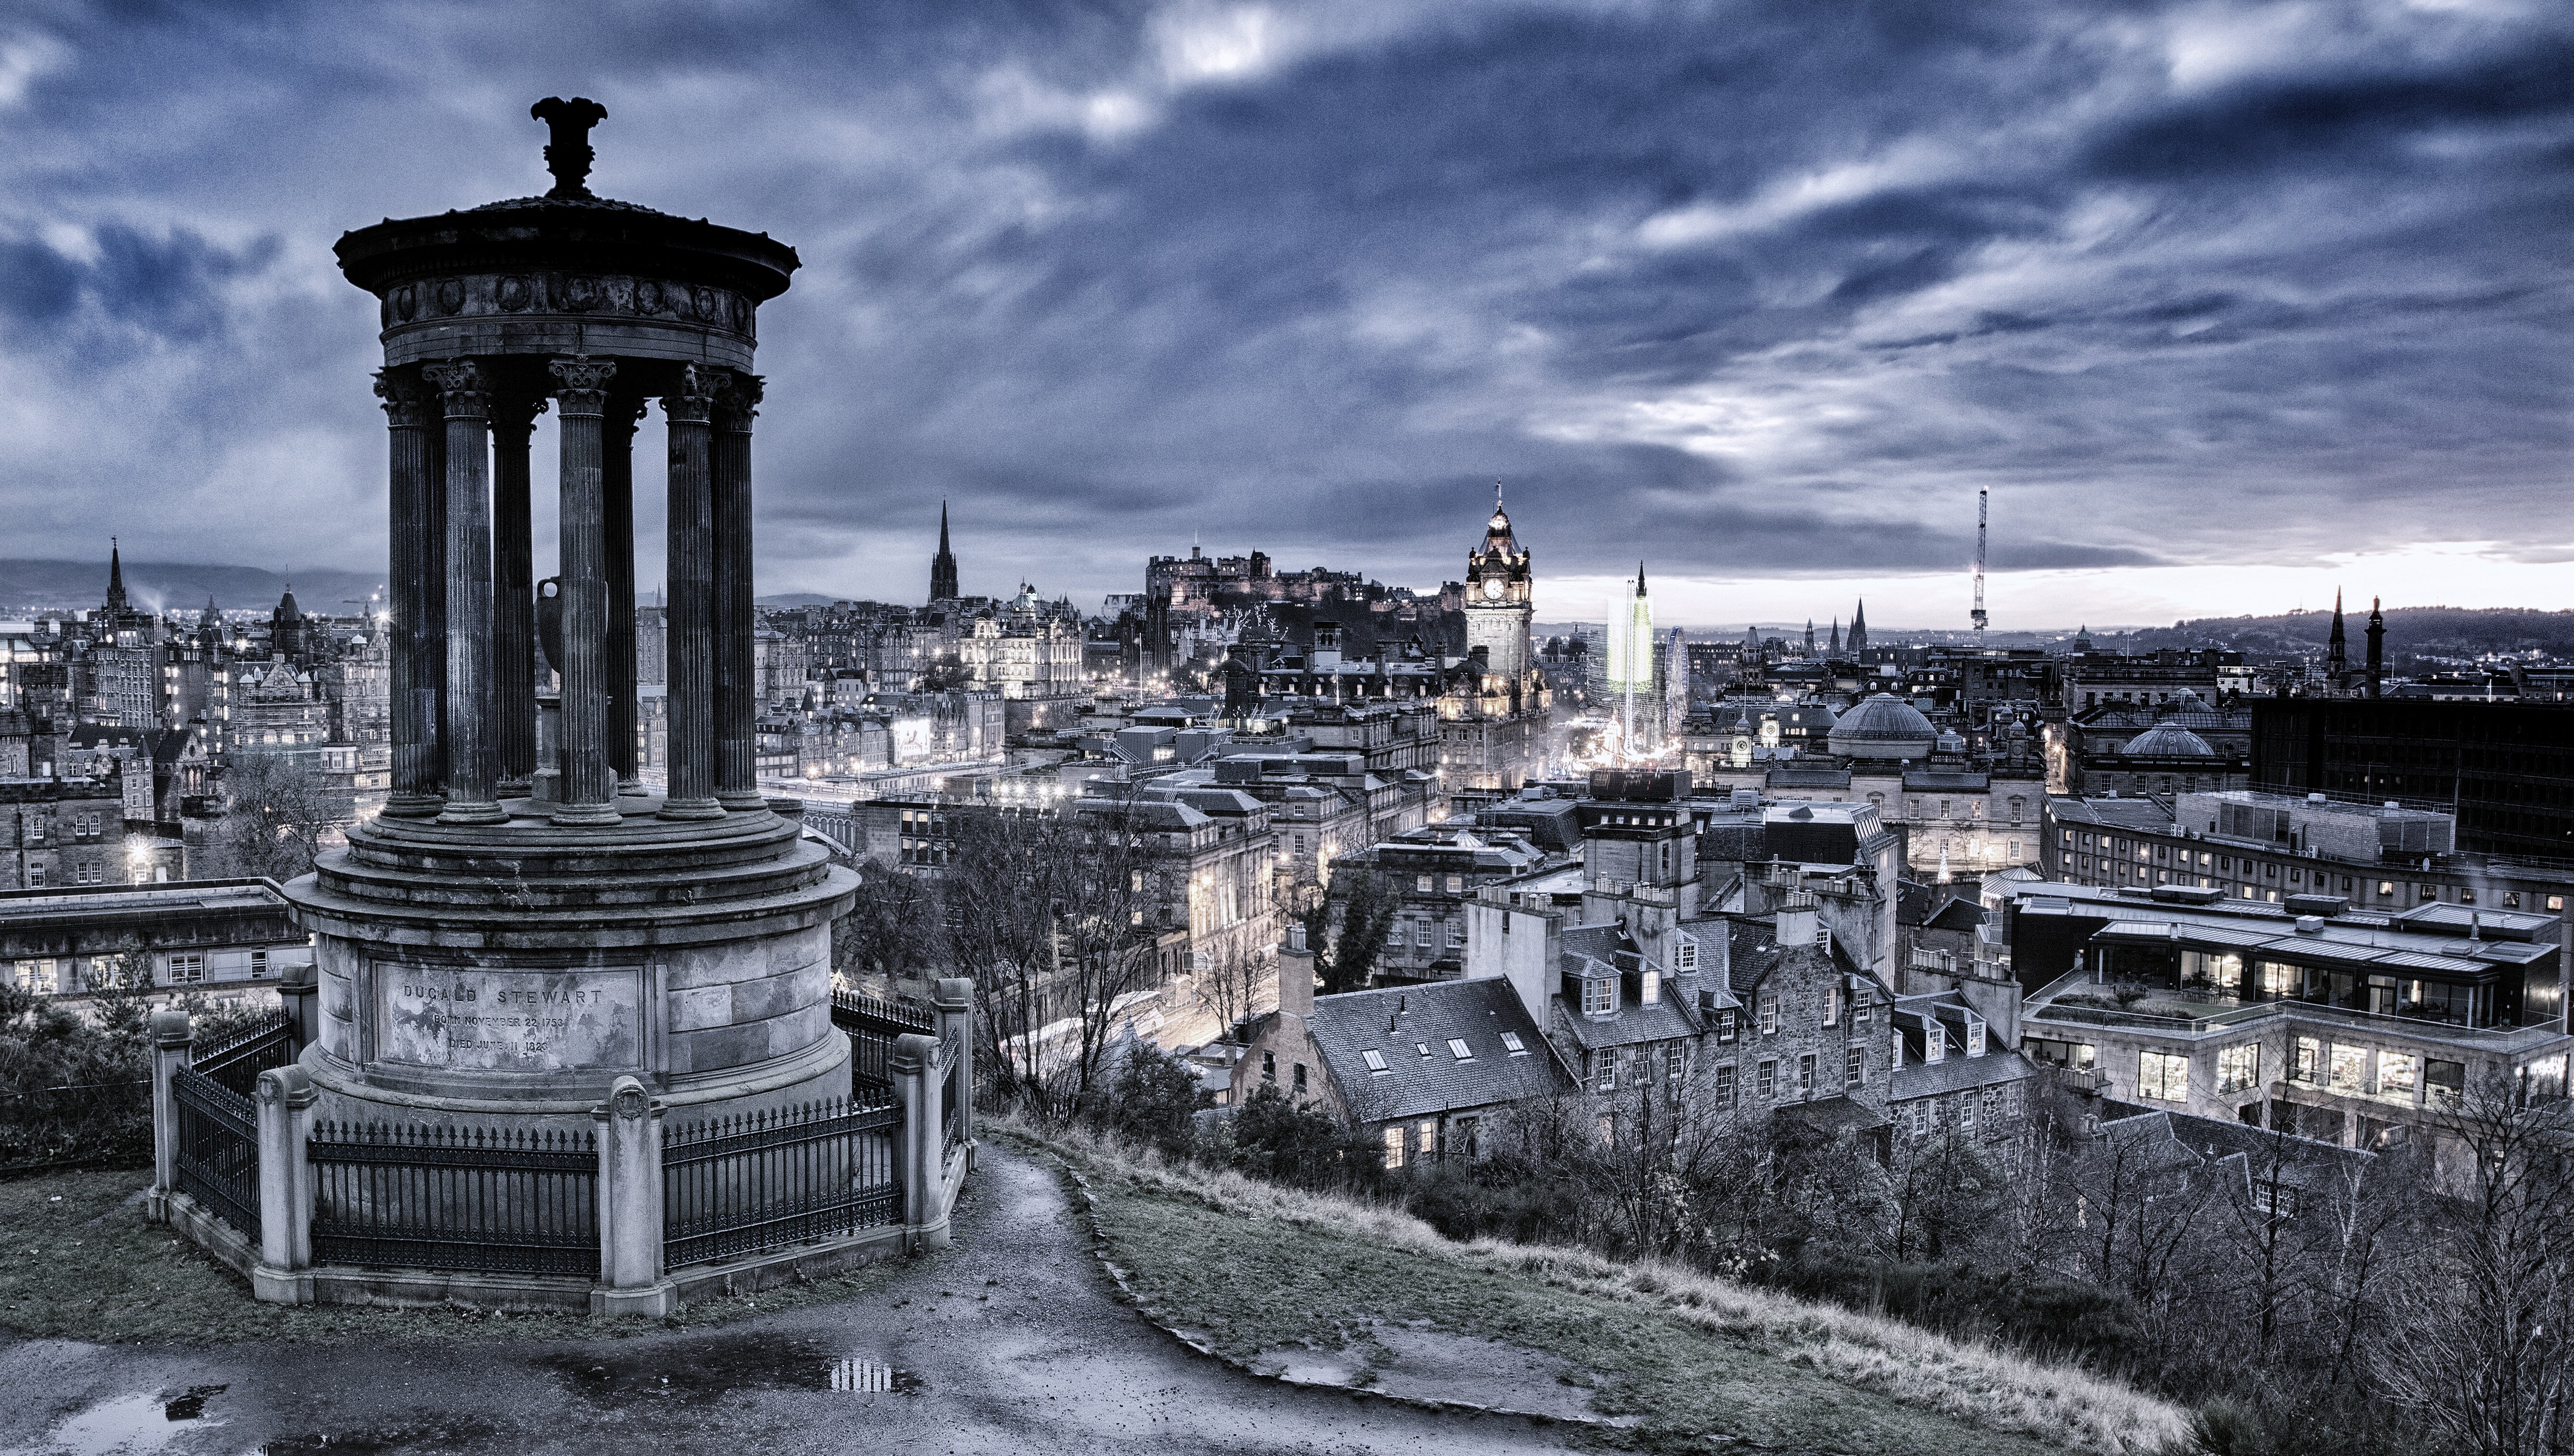
structure, skyline, city, skyscraper, cityscape, tower, landmark, scotland, edinburgh, caltonhill, burkeandhare, metropolis, aerial photography, urban area, human settlement